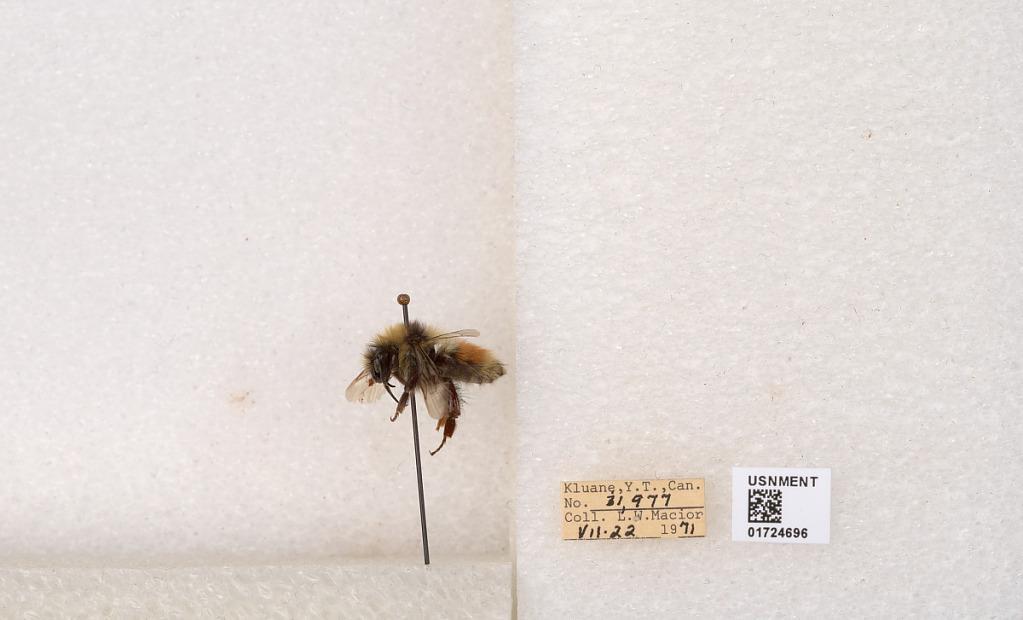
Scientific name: Bombus (Pyrobombus) sylvicola Kirby
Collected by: L. Macior
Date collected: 1971-7-22
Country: Canada
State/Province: Yukon Territory
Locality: Kluane National Park and Reserve
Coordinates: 60.7493, -139.504